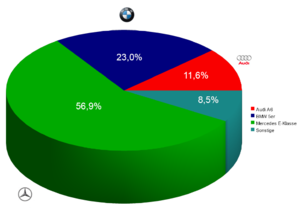
Segment H1 «